Military career of George Washington

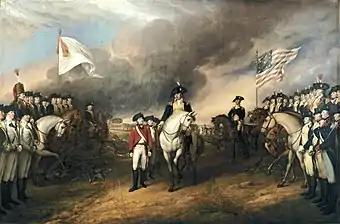
Depiction by John Trumbull of the surrender of Lord Cornwallis's army at Yorktown

The war in the north was effectively stalemated for the next few years. The British successfully defended Newport, Rhode Island against a Franco-American invasion attempt that was frustrated by bad weather and difficulties in cooperation between the allies. British and Indian forces organized and supported by Sir Frederick Haldimand in Quebec began to raid frontier settlements in 1778, and Savannah, Georgia was captured late in the year. In response to the frontier activity Washington organised a major expedition against the Iroquois in the summer of 1779. In the Sullivan Expedition, a sizable force under Major General John Sullivan drove the Iroquois from their lands in northwestern New York in reprisal for the frontier raids.